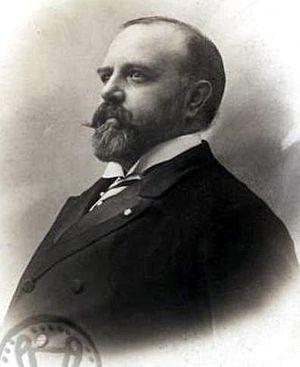
L’économie de la Grèce, forte d'un Produit intérieur brut avoisinant les 218 milliards d'USD, est la 51ᵉ économie mondiale. En termes de Parité de pouvoir d'achat, la Grèce se classe au 55ᵉ rang mondial avec près de 317 milliards USD. En 2018, la Grèce était la 17ᵉ économie européenne. Selon les chiffres du Fonds monétaire international de la même année, le PIB par habitant est de 20 317 dollars USD par valeur nominale et de 29 072 dollars USD en parité de pouvoir d'achat.